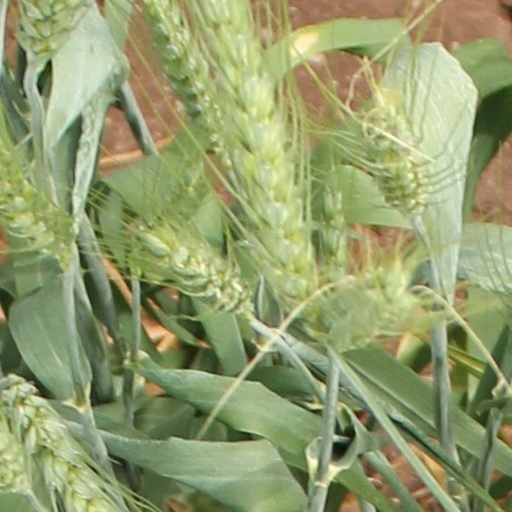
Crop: wheat